Private sector participation in Nazi crimes

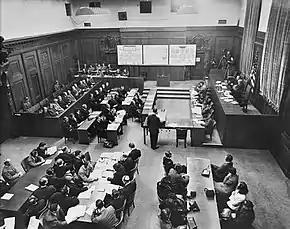
Prosecutor Telford Taylor (standing, center) opens the case against the defendants in the Krupp trial

Individuals and companies in the private sector faced prosecutions and restitution claims after the war for their wrongdoing; however, most were reluctant to take responsibility for their actions. Three of the subsequent Nuremberg trials (Flick trial, IG Farben trial, and Krupp trial) concerned crimes by companies in Nazi Germany. In the Flick and IG Farben trials, the judges accepted the defendants' arguments of necessity in the use of forced labor. The blanket application of the necessity defence effectively nullified the doctrine that superior orders did not exculpate crimes. Grietje Baars writes that the judges resorted to "absurd contradictions" in order to justify lenient verdicts in the context of the Cold War. All convicted industrialists remaining in prison were released by John J. McCloy, the United States High Commissioner of Germany, by 1951, and most confiscated assets were also returned. Many of the convicted businessmen returned to running companies. Some other German businessmen were convicted in denazification trials.